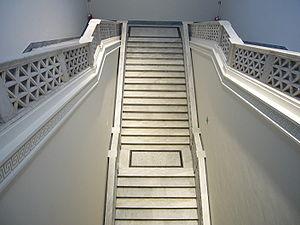
Le Palais des expositions est un palais des congrès de style néoclassique situé sur la Via Nazionale à Rome.